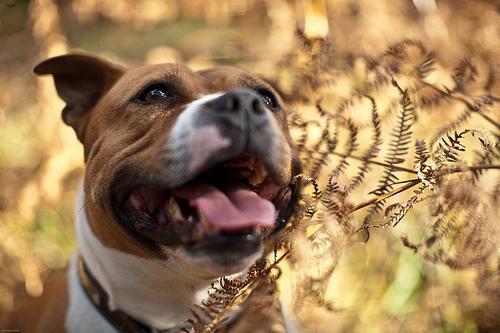
staffordshire bull terrier